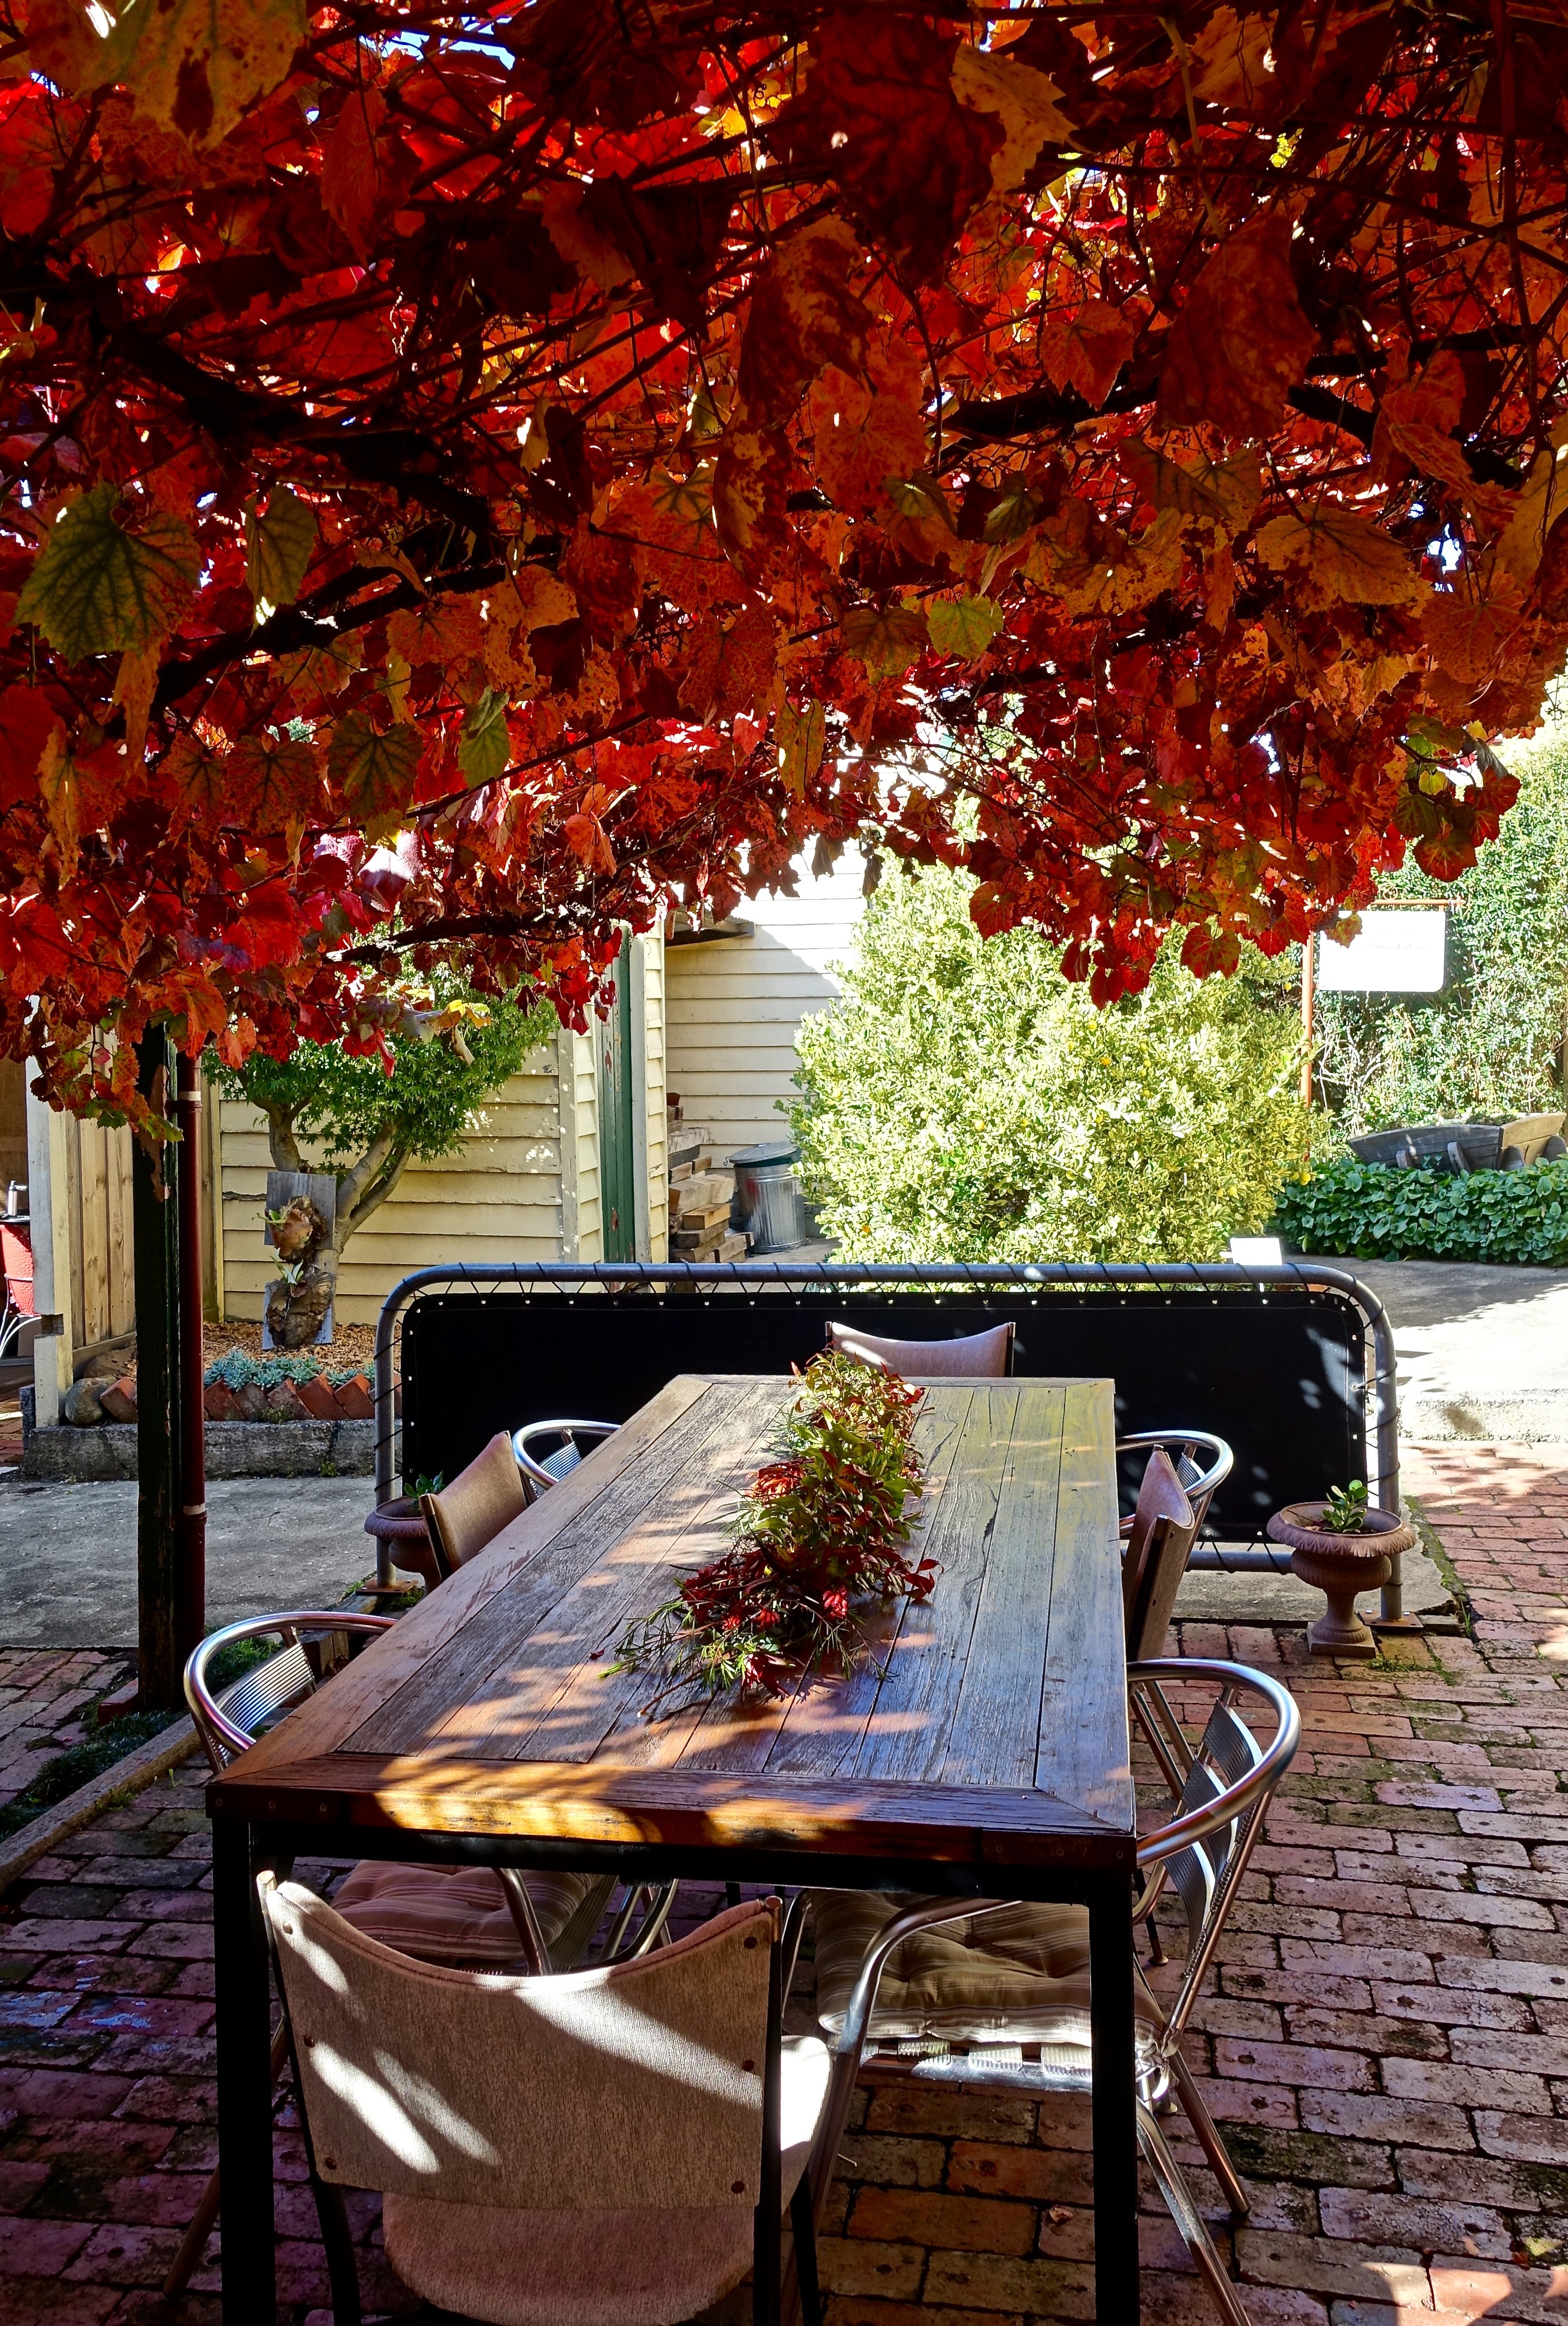
table, tree, plant, leaf, flower, home, bouquet, decoration, autumn, backyard, romantic, garden, season, flowers, arrangement, yard, catering, setting, decorate, woody plant